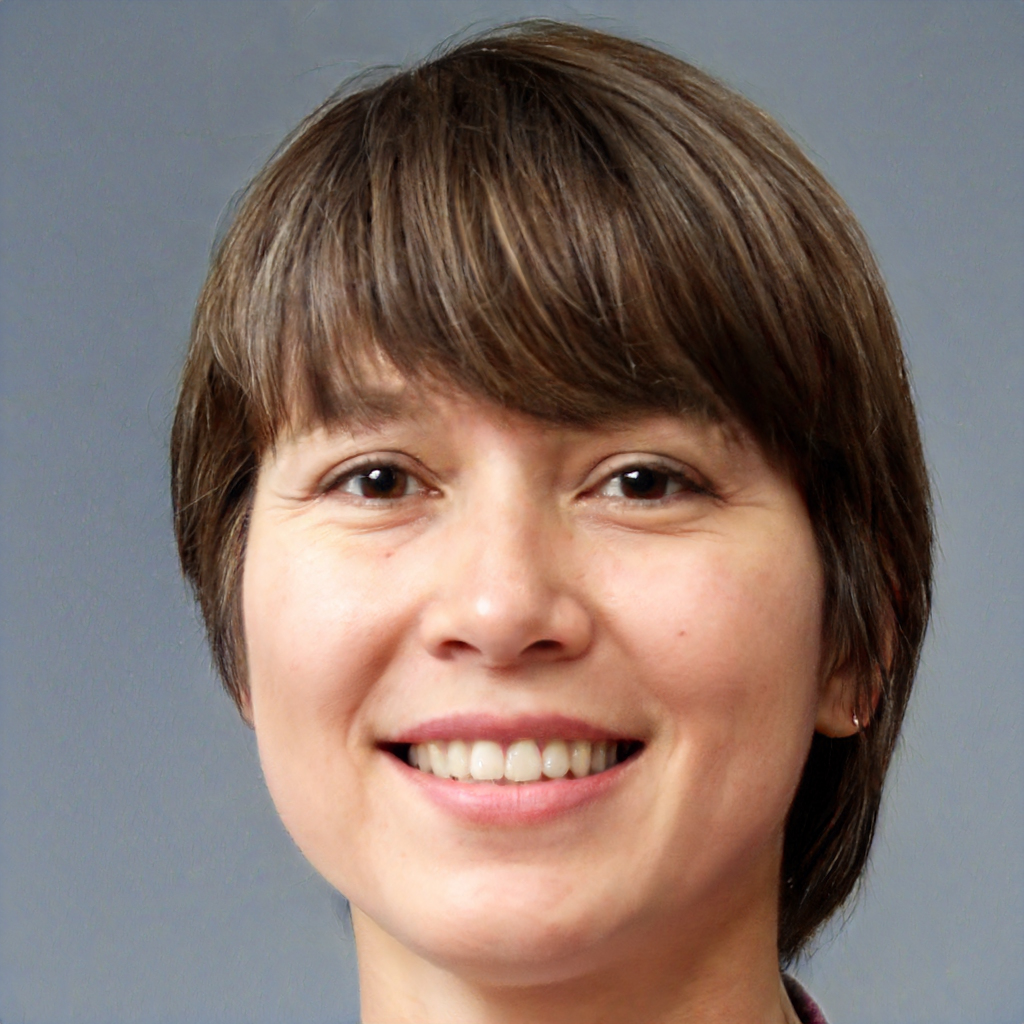
Gender: Female